Juan Fernández de Heredia

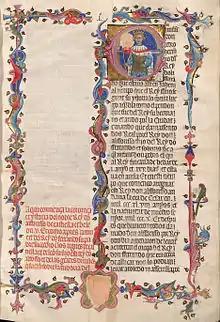
Juan Fernández de Heredia: "Grant Cronica d'Espanya", 1385-1396.

Juan Fernández de Heredia (in Aragonese "Johan Ferrández d'Heredia", pronounced ; – 1396) was a knight from the Crown of Aragon who served as Grand Master of the Knights Hospitaller from 24 September 1377 to his death. His tenure was occupied by the "affair of Achaea", the persistent, but ultimately fruitless, efforts by the Knights to acquire the Principality of Achaea in southern Greece. He was also a great patron of the translation and composition of historiographical works in the Aragonese language and a counsellor to two Kings of Aragon.